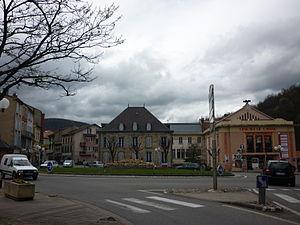
Lavelanet (Ariège, Midi-Pyrénées, France) - le centre ville.
Lavelanet est une commune française située dans le département de l'Ariège en région Occitanie.